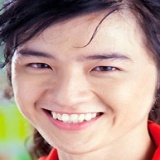
ca sĩ Thanh Duy